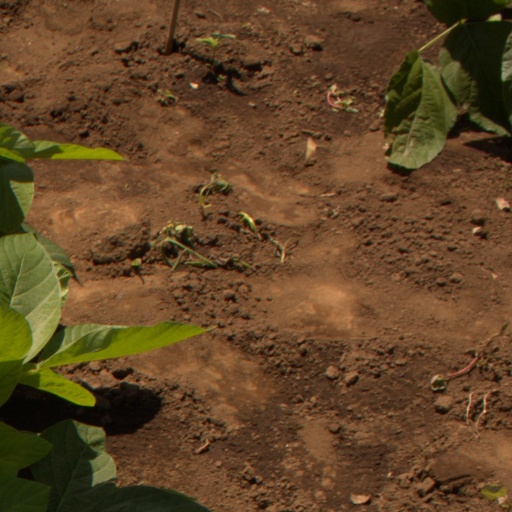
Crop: soybean